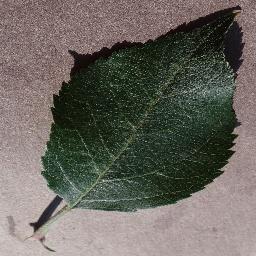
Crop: apple
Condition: healthy